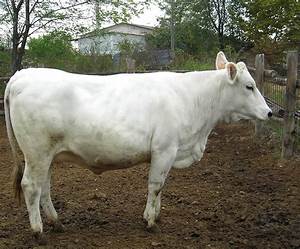
Label: cow